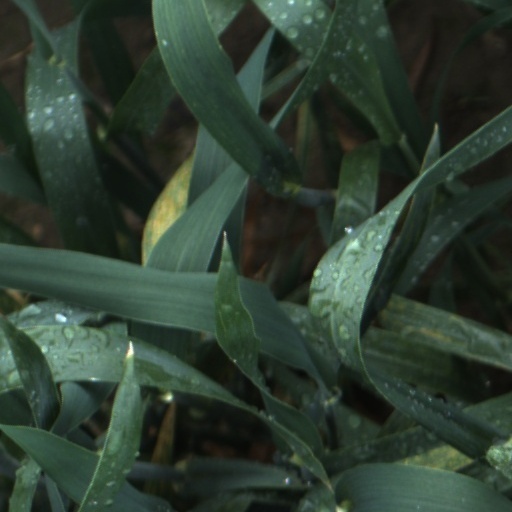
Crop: wheat